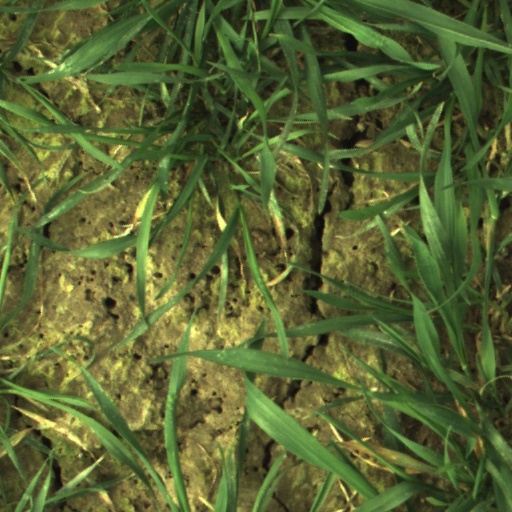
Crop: wheat